Timeline of World War II (1940)

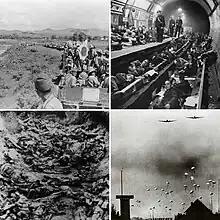
1940, clockwise from top left: IJA troops advance to Lạng Sơn during the Japanese occupation of French Indochina, a London Tube station serves an air-raid shelter during the Battle of Britain, German paratroopers arrive for the Battle of the Hague, mass grave of Katyn Massacre victims

This is a timeline of World War II events that took place in 1940, the first full year of the second global war of the 20th century.